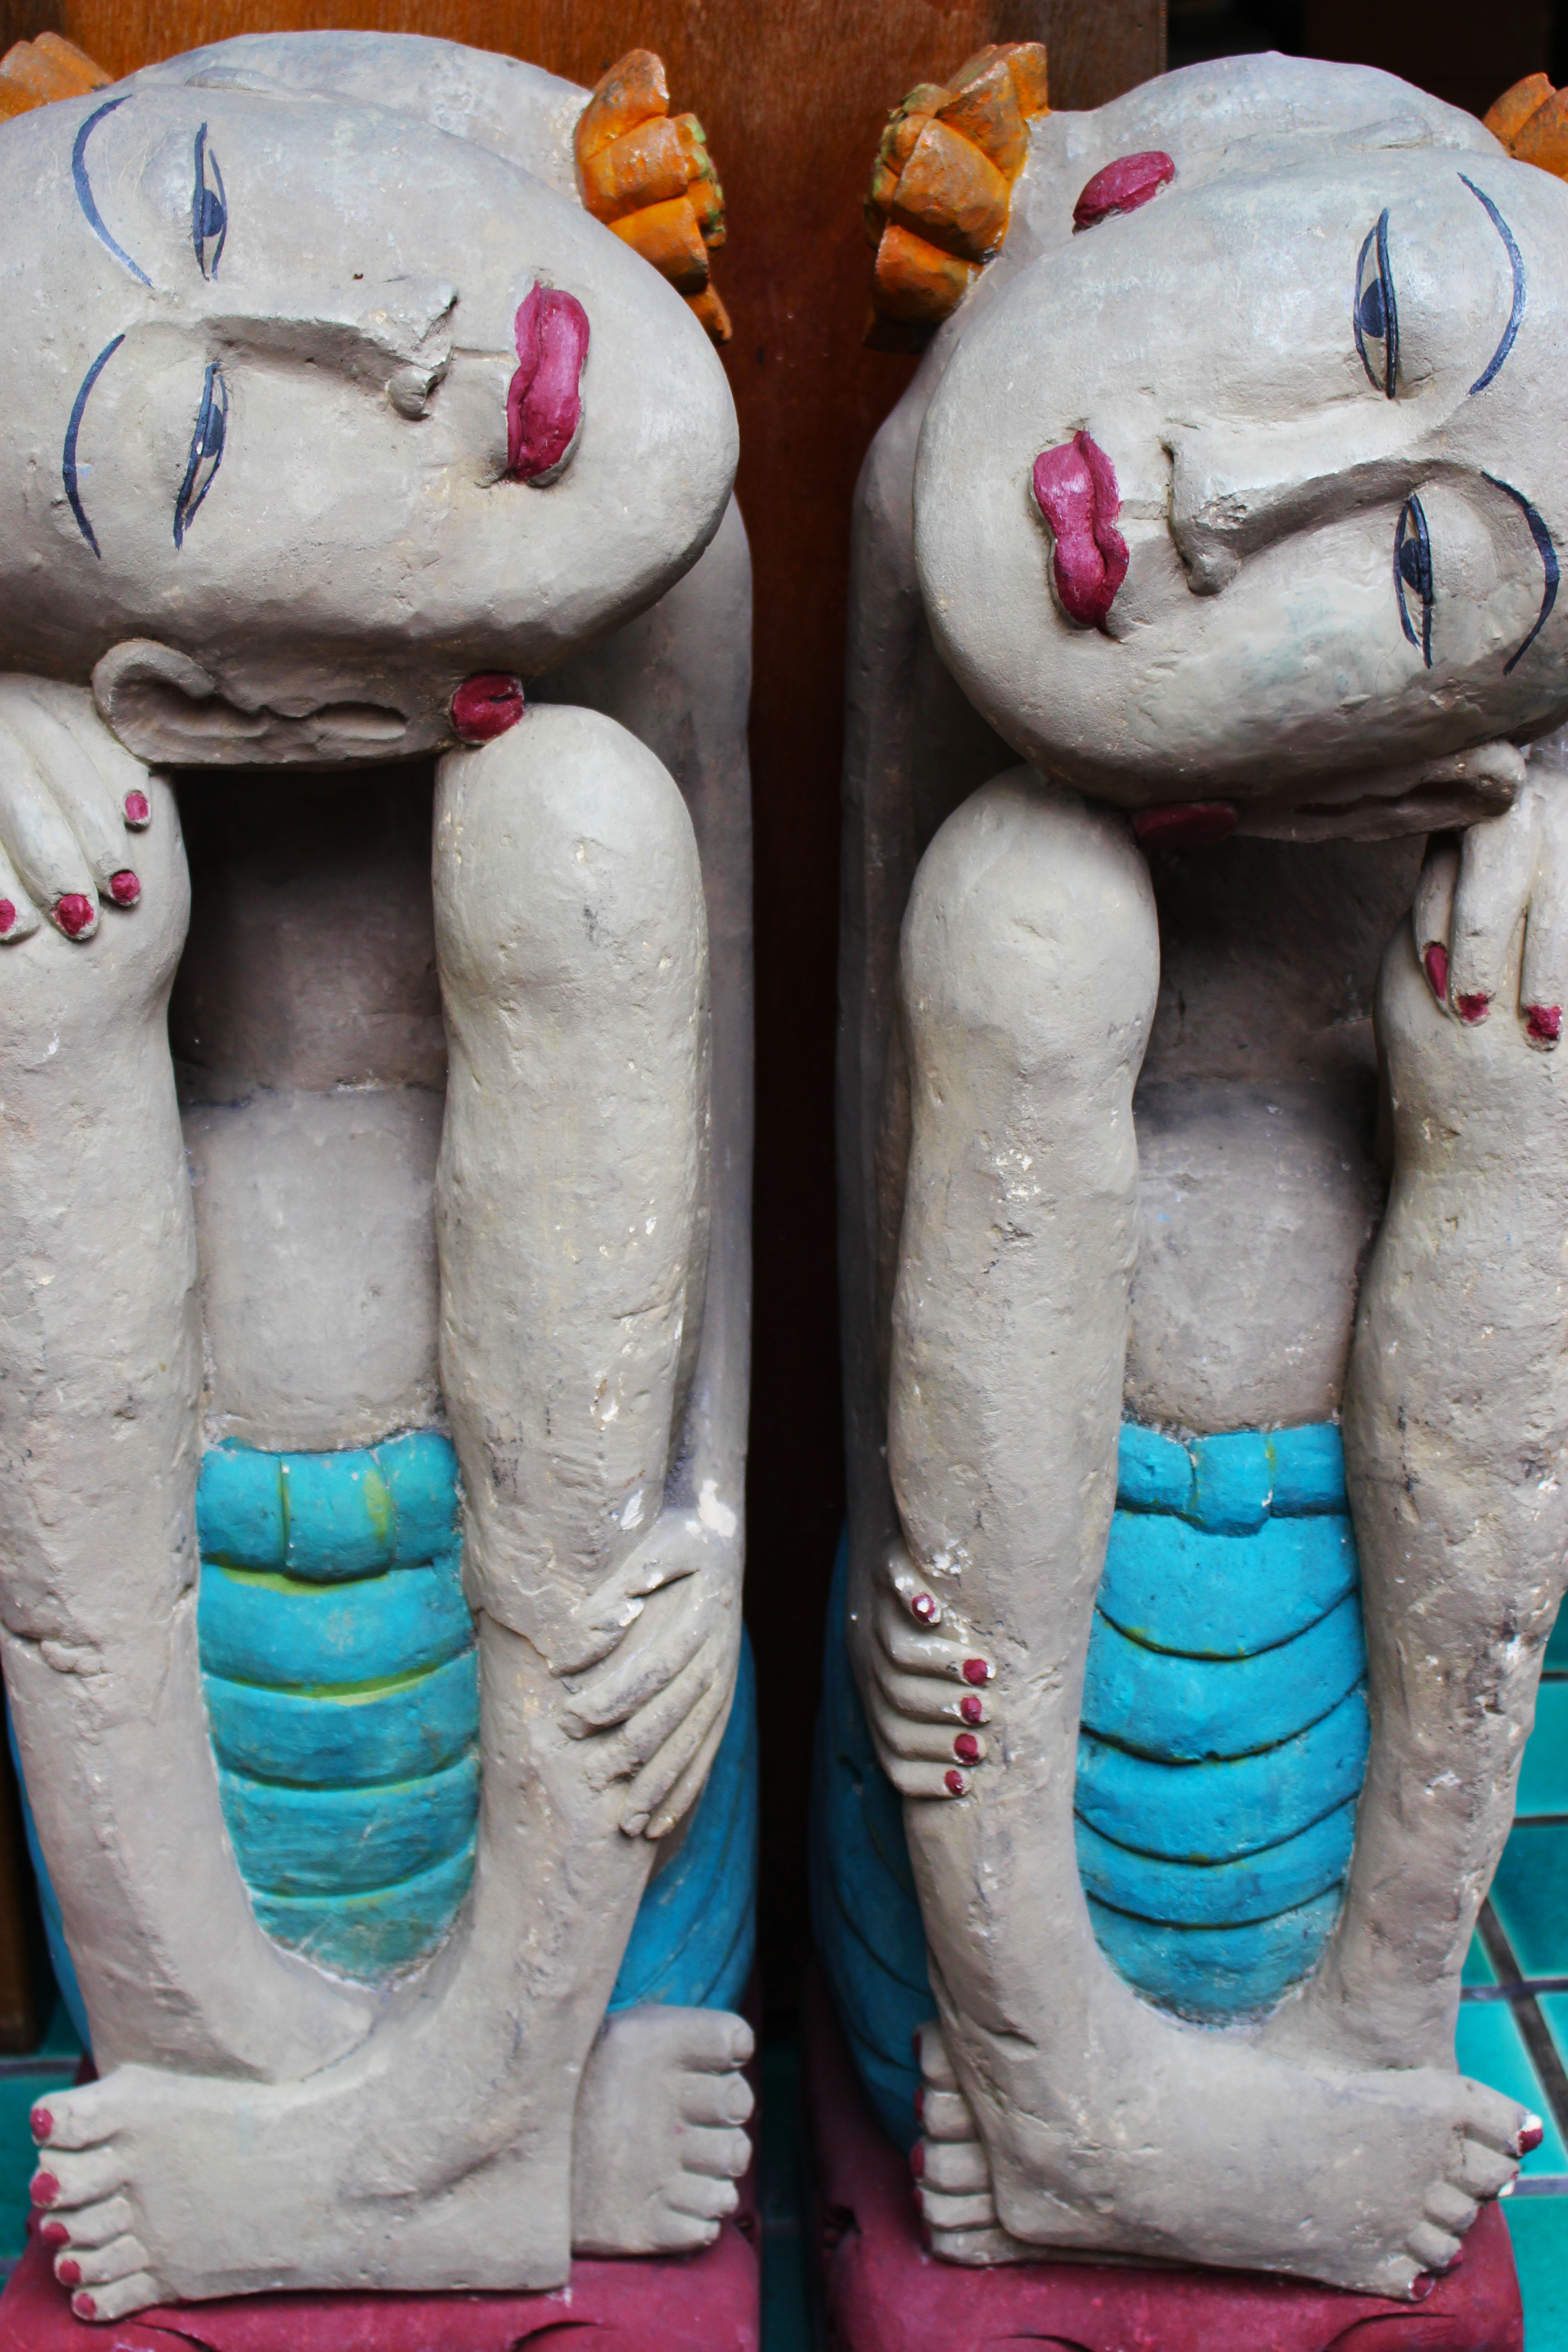
shoe, architecture, white, stone, spring, tranquil, color, peaceful, sitting, buddhist, asia, landmark, blue, tourism, toy, human body, face, religious, art, meditation, footwear, statues, sculptures, culture, organ, spirit, tradition, oriental, traditional, harmony, spirituality, stuffed toy